Spanish–Ottoman wars

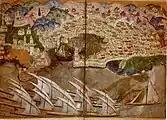
Ottoman Navy in front of Genoa.

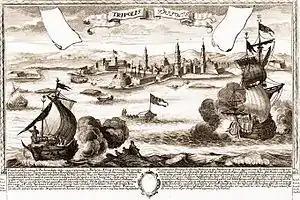
Ottoman Conquest of Tripoli.

In 1537, the Ottoman navy under the command of Barbarossa, and the Turkish troops under the command of Lutfi Pasha, invaded Puglia, the lands of the Kingdom of Naples. The Ottoman-Venetian War began in the same year. Thereupon, with the encouragement of Pope Paul III, the Holy Alliance was formed with the participation of the Republic of Venice, the Spanish Empire, the Papal States, the Republic of Genoa and the Knights of Malta. However, in the Battle of Preveza on September 28, 1538, the Ottoman navy under the command of Barbarossa won a great victory (the Christian navy also included 50 Spanish galleons and 61 Genoese-Papal warships).